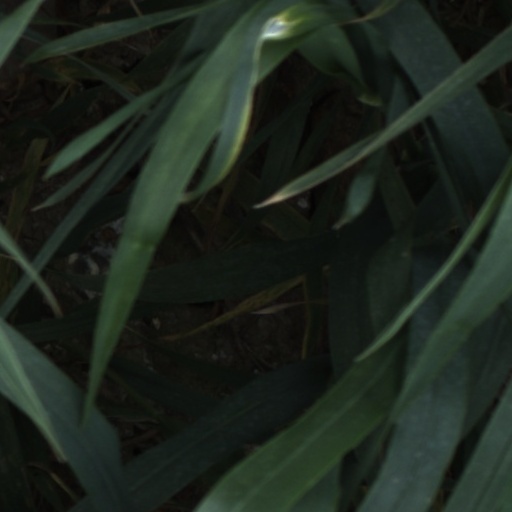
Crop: wheat